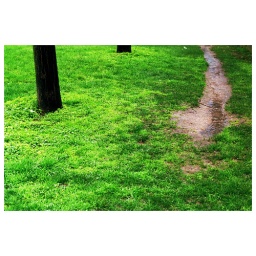
Look like in a forest but actually in a small garden behind my house